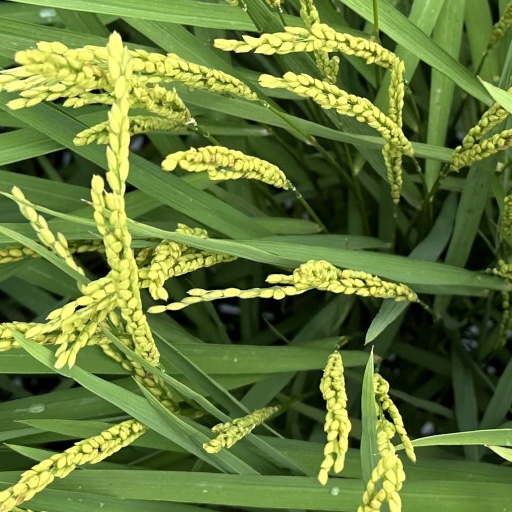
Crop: rice